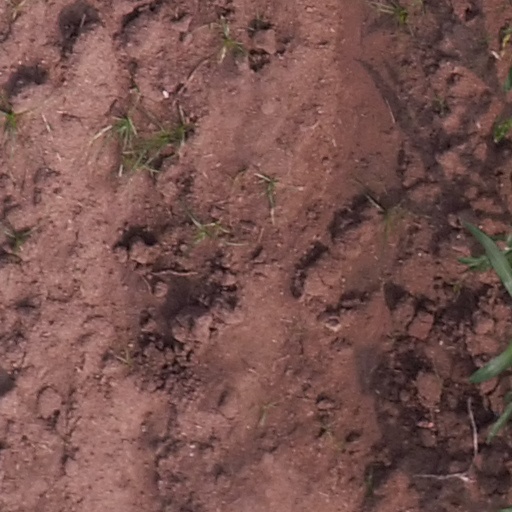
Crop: maize; corn